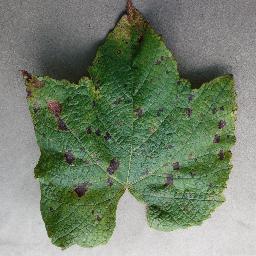
Label: Grape___Leaf_blight_(Isariopsis_Leaf_Spot)